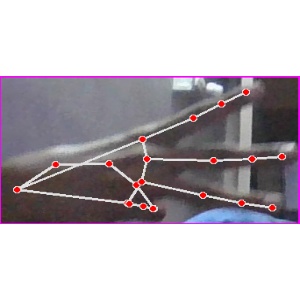
अक्षर: भ